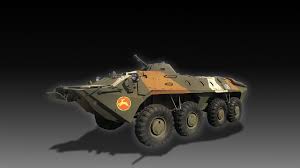
Label: BTR-70